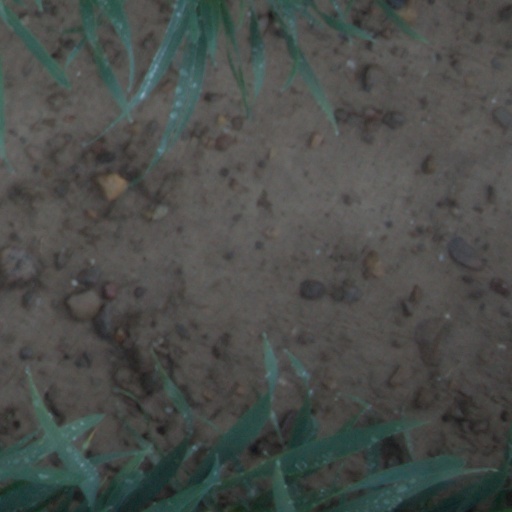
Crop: wheat